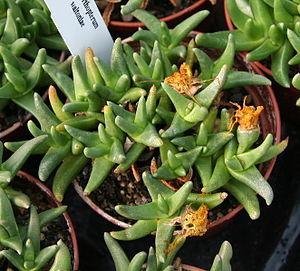
Orthopterum L.Bolus est un genre de plante de la famille des Aizoaceae.